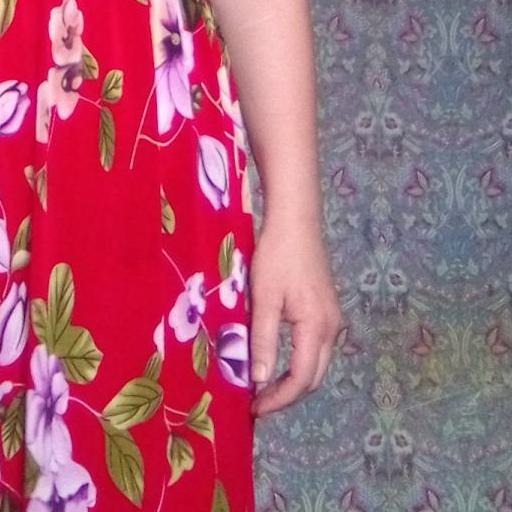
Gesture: no_gesture